4.5-point player

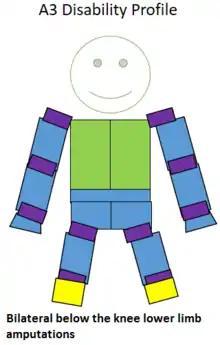
Type of amputation for an A3 classified sportsperson

ISOD classified A3 tend to be classified a 4-point players or 4.5-point players, though they could also be classified as 3.5-point players. The cutoff point between the three classes is generally based on the location of the amputations. People with amputations longer than 2/3 the length of their thigh are generally 4.5-point players. Those with shorter amputations are 4-point players. A3 players use around 41% more oxygen to walk or run the same distance as someone without a lower limb amputation. Players in this class can have issues with controlling their sideways movements.